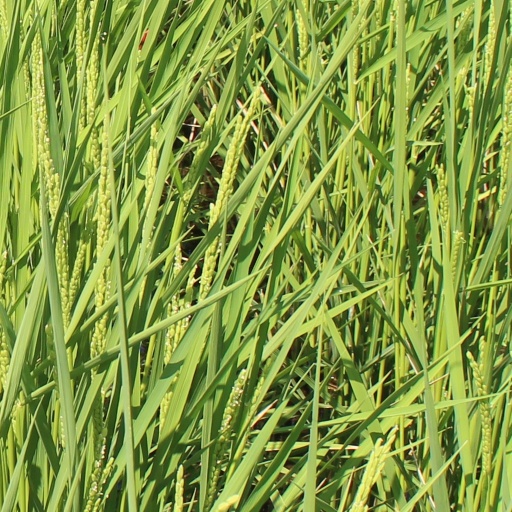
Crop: rice